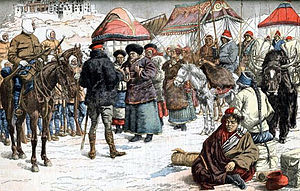
Britiske ekspedition til Tibet
Tibets erobring: møde mellem engelske officerer og tibetanere, avisen "Petit journal" den 14. februar 1904.
Den britiske ekspedition til Tibet, også kendt som den britiske invasion af Tibet eller Younghusband-ekspeditionen til Tibet, begyndte i december 1903 og varede indtil september 1904. Ekspeditionen var faktisk en midlertidig invasion af britiske indiske styrker under regi af Tibet Frontier Commission, hvis påståede mission var at etablere diplomatiske forbindelser og løse konflikten om grænsen mellem Tibet og Sikkim. I det 19. århundrede erobrede briterne Burma og Sikkim og besatte hele den sydlige flanke af Tibet. Det tibetanske Ganden Phodang-styre, som dengang var under administrativt kontrolleret af Qing-dynastiet, forblev den eneste stat i Himalaya fri for britisk indflydelse.